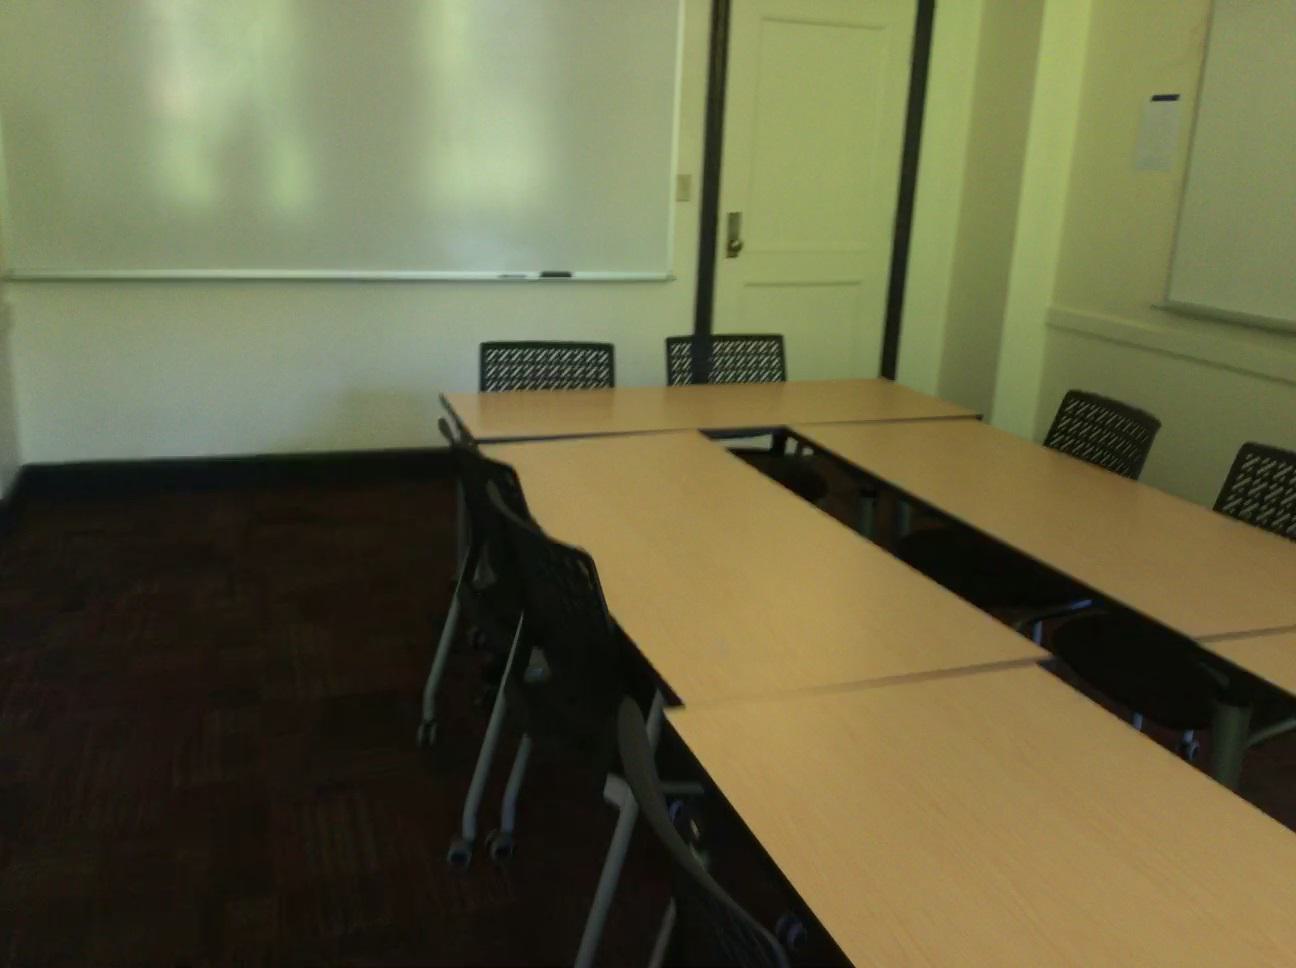
Question: In the image, there is the table. Pinpoint several points within the vacant space situated left of the table from the world's perspective. Your final answer should be formatted as a list of tuples, i.e. [(x1, y1), ...], where each tuple contains the x and y coordinates of a point satisfying the conditions above. The coordinates should be between 0 and 1, indicating the normalized pixel locations of the points.
Answer: [(0.205, 0.865), (0.243, 0.857), (0.200, 0.636), (0.286, 0.667), (0.227, 0.633), (0.298, 0.733), (0.229, 0.660), (0.204, 0.814), (0.302, 0.612), (0.201, 0.664), (0.208, 0.995), (0.302, 0.752), (0.269, 0.758), (0.257, 0.657), (0.275, 0.602), (0.204, 0.839), (0.204, 0.790), (0.307, 0.636), (0.203, 0.769), (0.237, 0.763), (0.309, 0.794), (0.255, 0.643), (0.262, 0.702), (0.235, 0.744), (0.202, 0.749), (0.225, 0.608), (0.240, 0.807), (0.306, 0.773), (0.288, 0.907), (0.230, 0.676), (0.253, 0.983), (0.296, 0.973), (0.260, 0.687), (0.248, 0.915), (0.265, 0.720), (0.250, 0.948), (0.292, 0.698), (0.285, 0.877), (0.250, 0.605), (0.253, 0.630), (0.231, 0.691), (0.228, 0.647), (0.281, 0.850), (0.292, 0.939), (0.200, 0.624), (0.248, 0.594), (0.277, 0.615), (0.202, 0.729), (0.305, 0.624), (0.201, 0.650)]